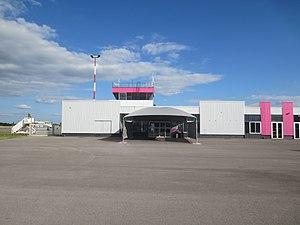
Aéroport de Dole-Jura
L' aéroport de Dole-Jura, anciennement aéroport de Dole-Tavaux, est un aéroport français situé sur les communes de Tavaux et de Gevry, à 7 km au sud-ouest de Dole, à 42 km au sud-est de Dijon et à 50 km au sud-ouest de Besançon.